Bruno Tonioli

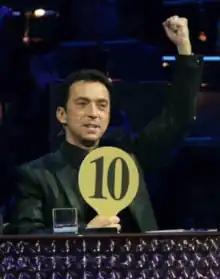
Bruno Tonioli at Wembley in 2009

In 2004, Tonioli was selected to be a judge on the BBC's "Strictly Come Dancing", along with Craig Revel Horwood, Arlene Phillips, and head judge Len Goodman. In 2005, he was then chosen to be a judge on "Dancing with the Stars", along with Goodman and Carrie Ann Inaba, where he, along with Inaba, has remained since. For one week during both series 16 and series 17 of "Strictly Come Dancing", he was replaced by guest judge Alfonso Ribeiro, due to a broadcasting conflict between the two shows. In addition, Tonioli was also involved in the ABC talent competition "".